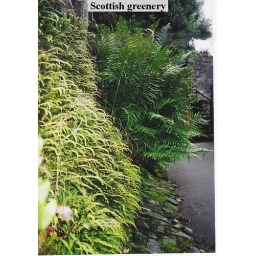
A simple wall has grown green over the centuries.